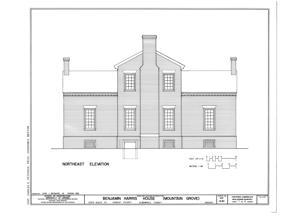
Building: Mountain Grove (Esmont, Virginia)
Country: United States of America
Year built: 1804
Historic house in Virginia, United States United States historic place Mountain Grove U.S. National Register of Historic Places Virginia Landmarks Register Drawing of the house Show map of Virginia Show map of the United States Location Northwest of Esmont on VA 717, near Esmont, Virginia Coordinates 37°50′08″N 78°38′38″W / 37.83556°N 78.64389°W / 37.83556; -78.64389 Area 19 acres (7.7 ha) Built 1803 ( 1803 ) -1804 Architectural style Early Republic, Jeffersonian NRHP reference No. 80004164 VLR No. 002-0095 Significant dates Added to NRHP September 8, 1980 Designated VLR May 20, 1980 Mountain Grove , also known as the Benjamin Harris House, is a historic home located near Esmont , Albemarle County, Virginia . The house was built in 1803–1804, and consists of a two-story, three-bay center block flanked by single-bay, 1 + 1 ⁄ 2 -story wings, in the Jeffersonian style. The brick dwelling sits on a high basement and the center block is treated as a classical temple motif, is capped by a pedimented gable roof.  Also on the property are the brick ruins of a 19th-century kitchen. It was added to the National Register of Historic Places in 1980. References